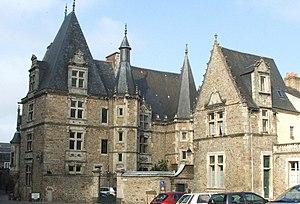
Le palais du Grabatoire dans le vieux Mans, ancienne demeure canoniale, actuelle résidence de l'évêque.
Le Palais du Grabatoire est l'actuelle demeure épiscopale de l'évêque du Mans. Il s'agit d'un ancien palais canonial construit dans la première moitié du XVIᵉ siècle pour Jean de Couthardy. Le palais est situé dans le quartier de la Cité Plantagenêt, cœur historique du Mans. Le bâtiment fait face à la porte ouest de la Cathédrale Saint-Julien, place du Cardinal Grente. Sa dénomination a communément été réduite en Grabatoire ou l'hôtel du Grabatoire. Sa surface est d'une taille peu commune. Très peu de documents, ouvrages ou revues mancelles ont retracé l'histoire de l'édifice. Il s'agit de l'un des monuments les plus méconnus de la ville. Le Grabatoire est inscrit monument historique depuis 1927.